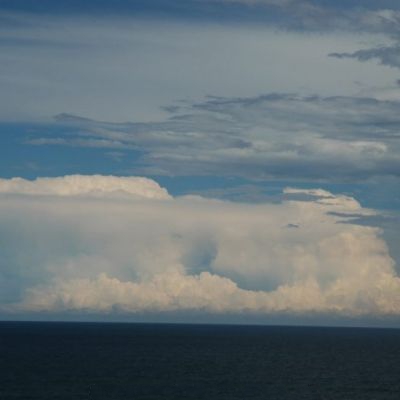
Cloud type: Cumulonimbus (Cb)